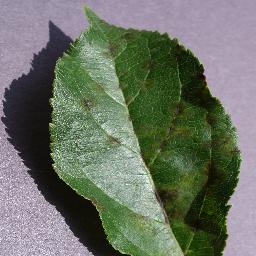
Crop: apple
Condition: scab